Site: brandenburg
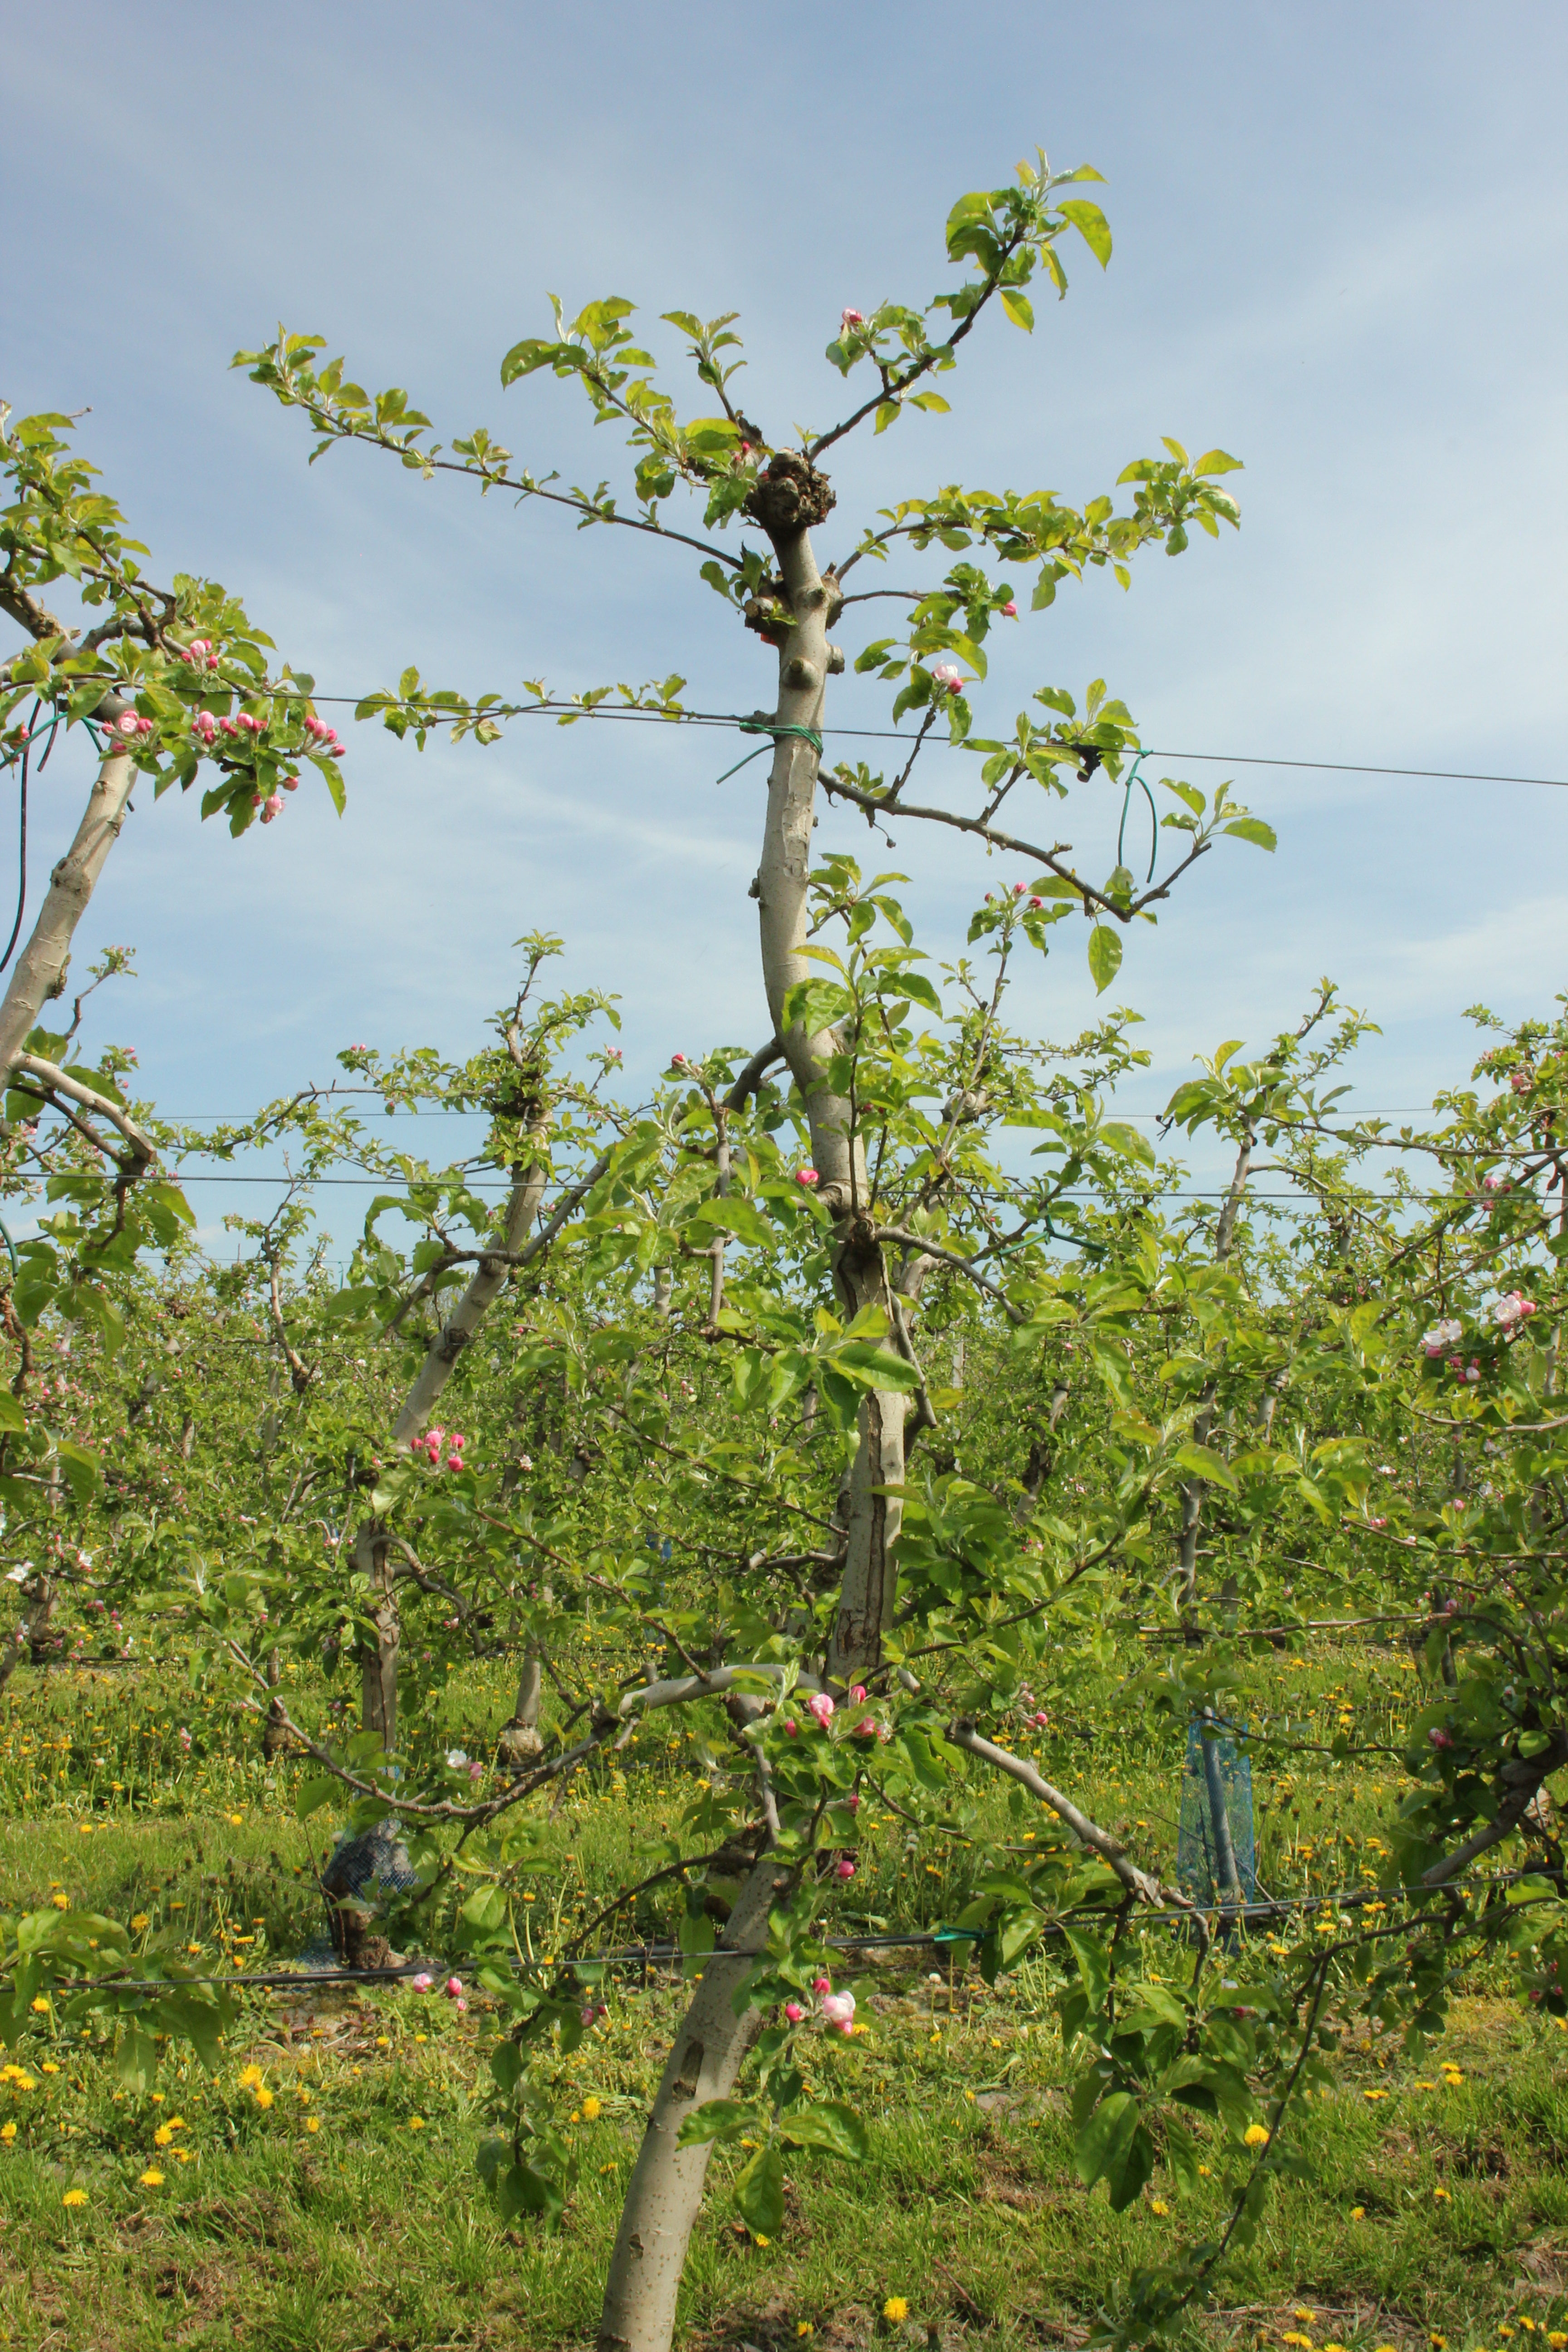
Growth stage (BBCH 60): Flowering